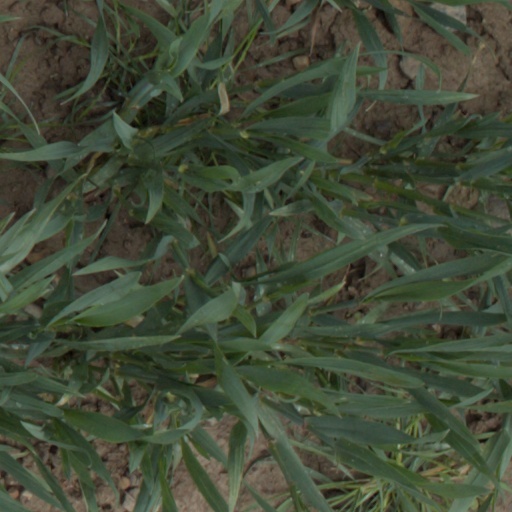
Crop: wheat